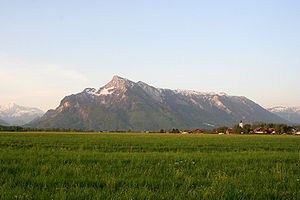
Bezirk Salzburg-Umgebung / Historie
Bjerget Untersberg set fra Salzburg
Bezirk Salzburg-Umgebung er det nordligste af delstaten Salzburgs fem distrikter. Salzburg-Umgebung kaldes også ved sit gamle navn Flachgau, idet delstatshovedstaden Salzburg dog i dag er udskilt i separat distrikt. Salzburg-Umgebung og Flachgau anvendes synonymt.